Diego Garcia (musician)

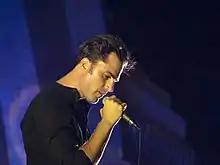
Garcia in 2012

Diego Garcia is an American musician. He was the lead singer of the band Elefant and later became a solo artist.